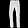
Label: Trouser